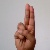
The image shows a hand gesture representing the letter 'U' in Indian Sign Language.